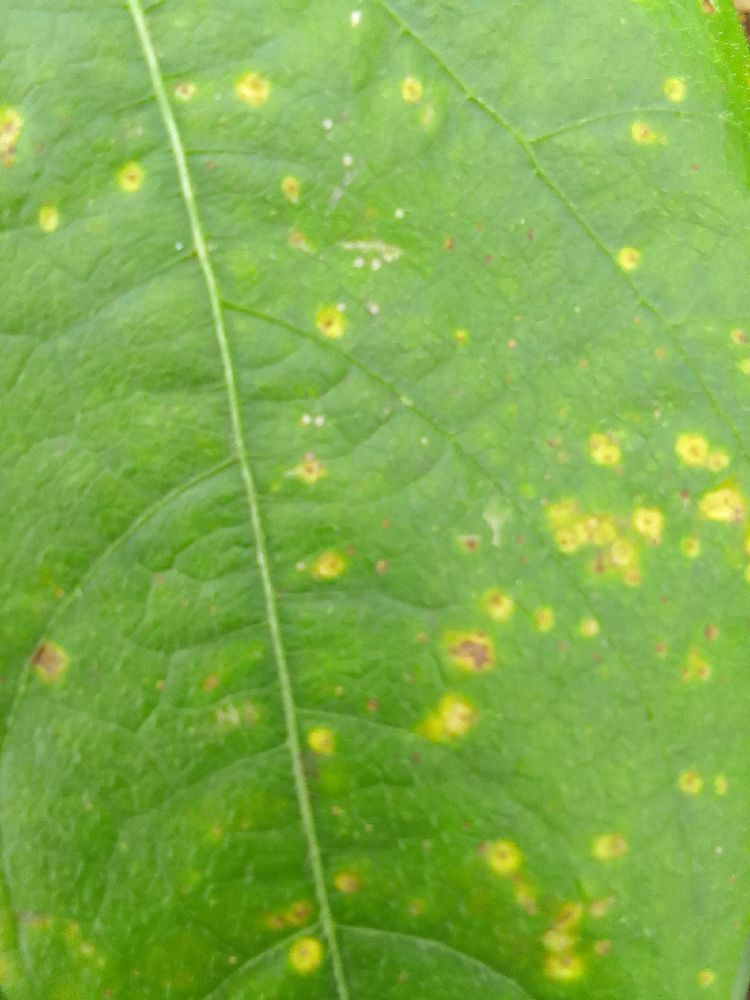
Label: rust